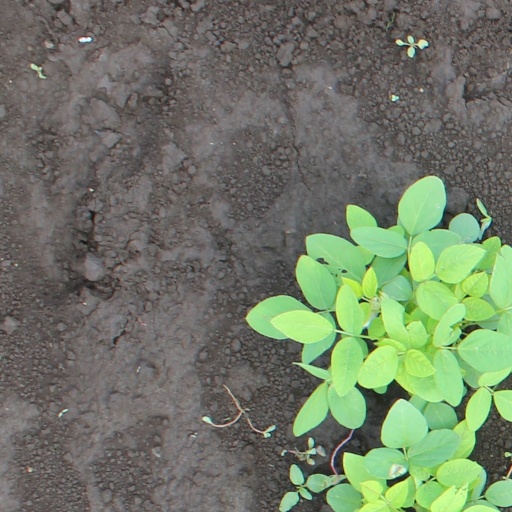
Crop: soybean